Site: brandenburg
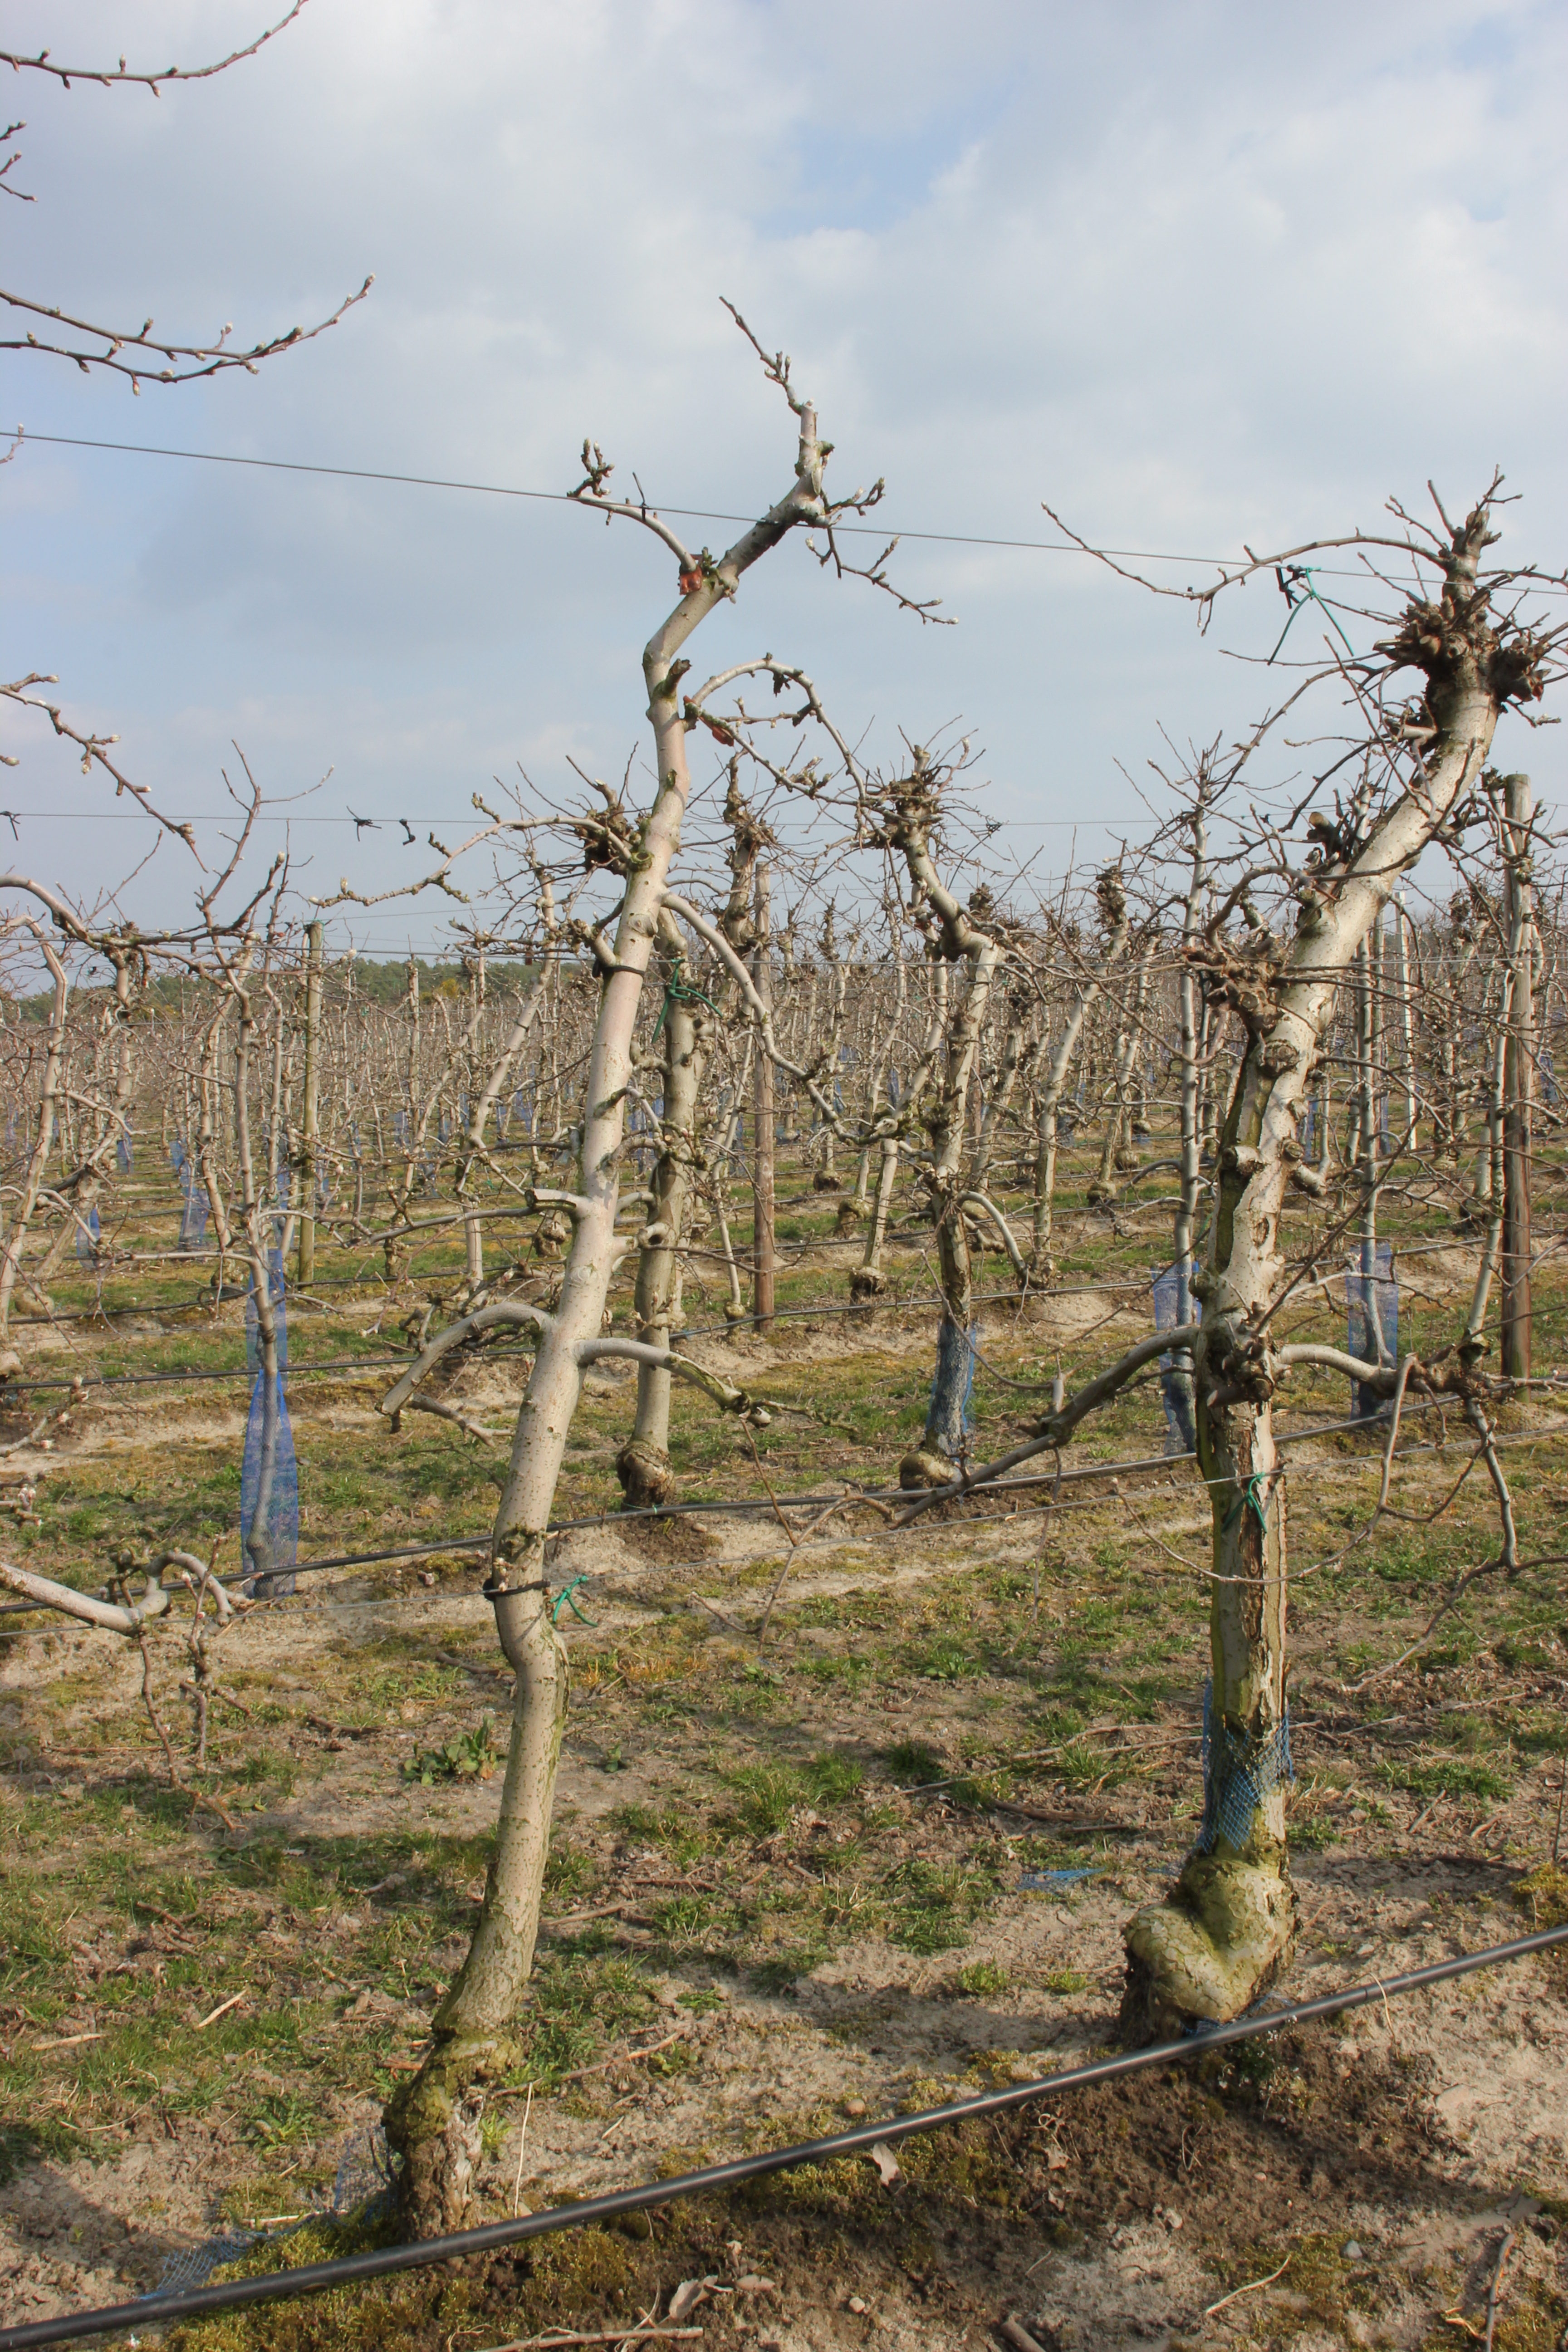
Growth stage (BBCH 03): Bud development